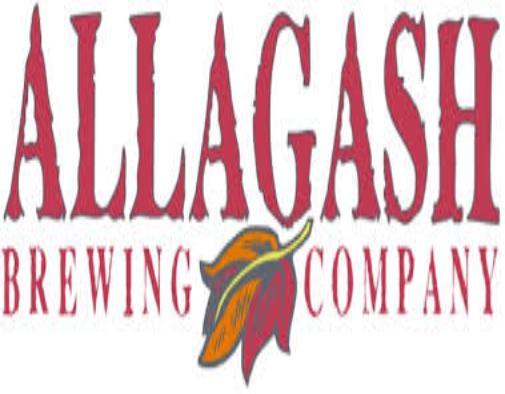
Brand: Allagash
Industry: Food